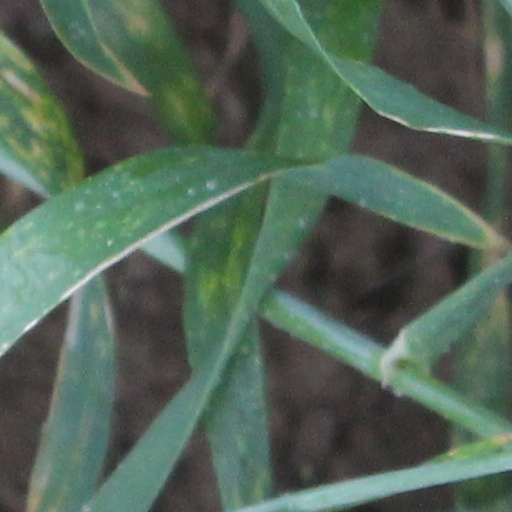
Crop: wheat